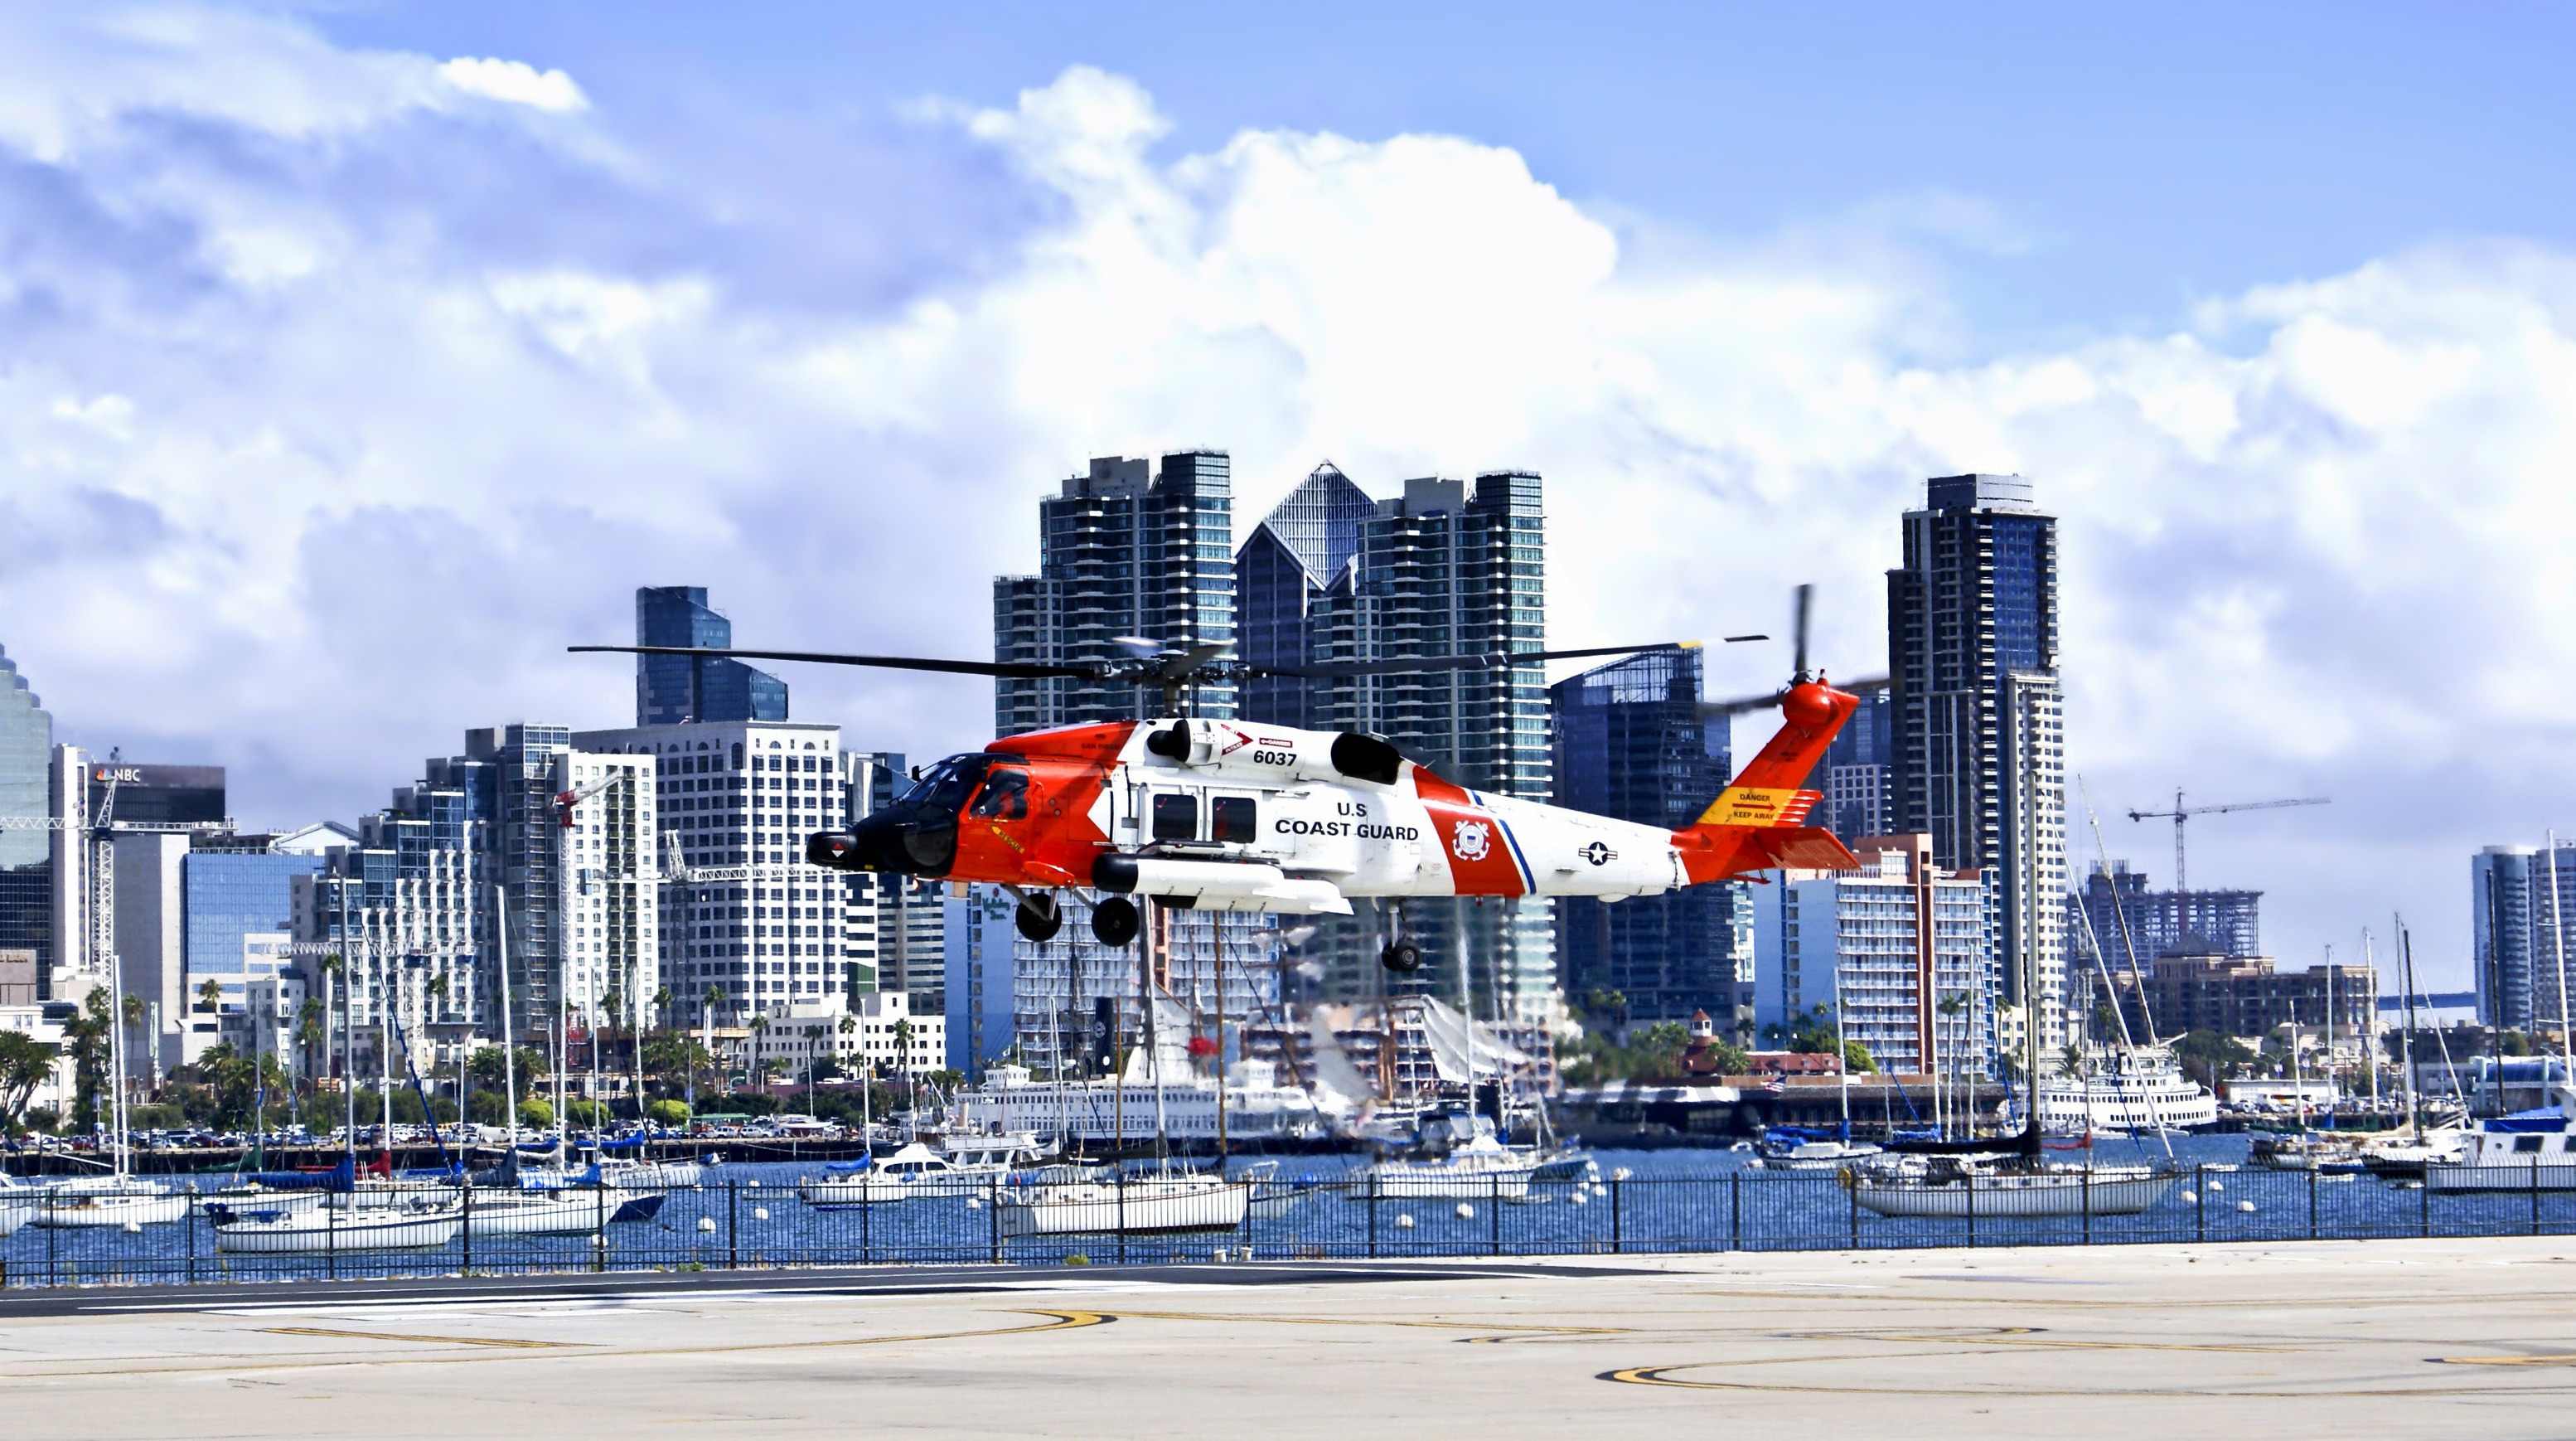
architecture, sky, skyline, city, skyscraper, cityscape, downtown, transport, vehicle, helicopter, california, tower block, outside, clouds, skyscrapers, buildings, infrastructure, cities, coast guard, san diego, urban area, geographical feature, human settlement, atmosphere of earth